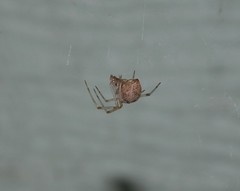
Species: Parasteatoda_tepidariorum